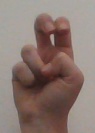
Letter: toot